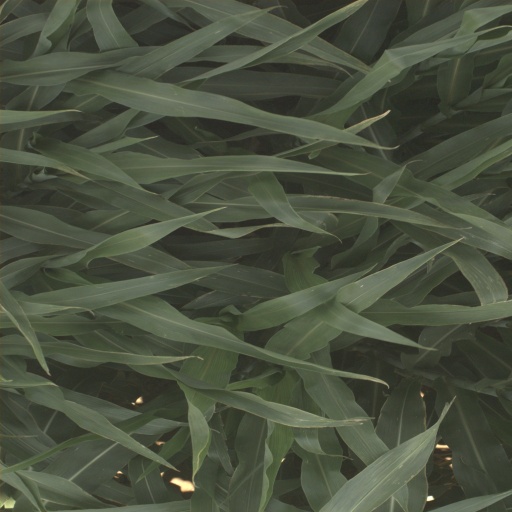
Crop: sorghum